God in Christianity

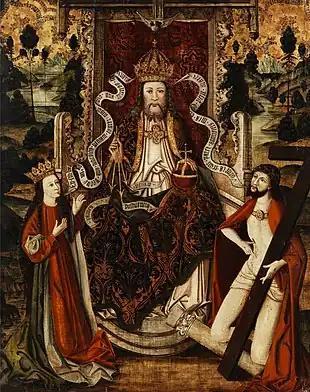
God the Father on a throne, Westphalia, Germany, late 15th century

By the 12th century depictions of God the Father had started to appear in French illuminated manuscripts, which as a less public form could often be more adventurous in their iconography, and in stained glass church windows in England. Initially the head or bust was usually shown in some form of frame of clouds in the top of the picture space, where the Hand of God had formerly appeared; the Baptism of Christ on the famous baptismal font in Liège of Rainer of Huy is an example from 1118 (a Hand of God is used in another scene). Gradually the amount of the human symbol shown can increase to a half-length figure, then a full-length, usually enthroned, as in Giotto's fresco of c. 1305 in Padua.